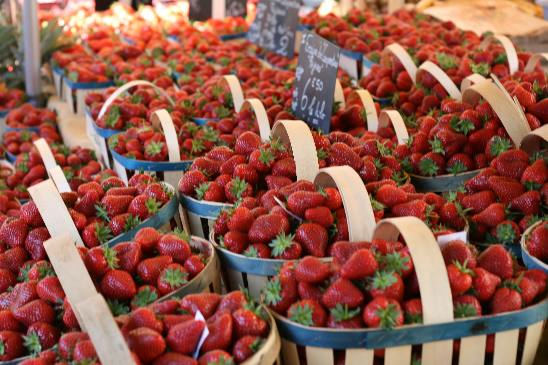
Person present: No